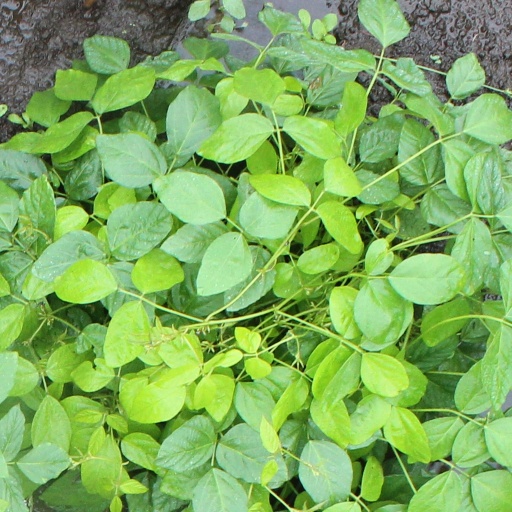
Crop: soybean